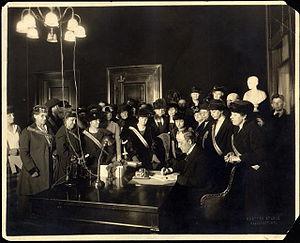
Edwin Porch Morrow était un politicien américain qui a officié en tant que 40ᵉ Gouverneur du Kentucky de 1919 à 1923. Il fut le seul Républicain élu à cette fonction entre 1907 et 1927. Il s'est fait le défenseur des causes républicaines de son temps, que sont l'égalité des droits des Afro-Américains ou l'utilisation de la force pour réprimer la violence. Morrow a été formé aux principes de son parti par son père, Thomas Z. Morrow, qui fut candidat au poste de gouverneur en 1883, et son oncle, William O. Bradley, qui fut élu gouverneur en 1895. Ces deux hommes furent des membres fondateurs du Parti républicain dans le Kentucky.